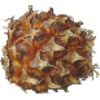
Label: pineapple_mini